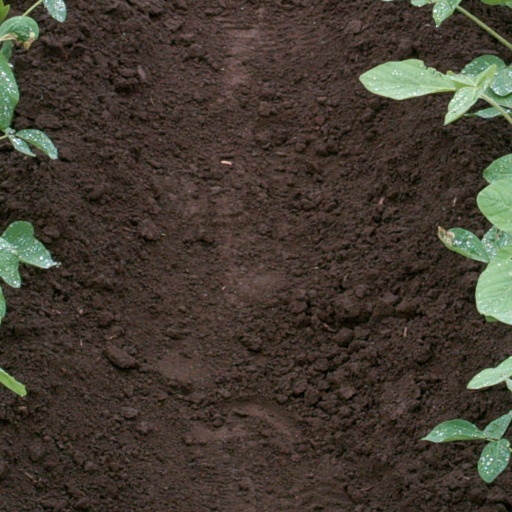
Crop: soybean